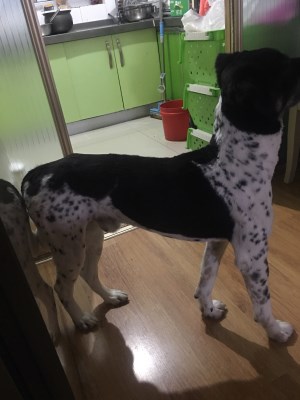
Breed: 3336-n000121-chinese_rural_dog